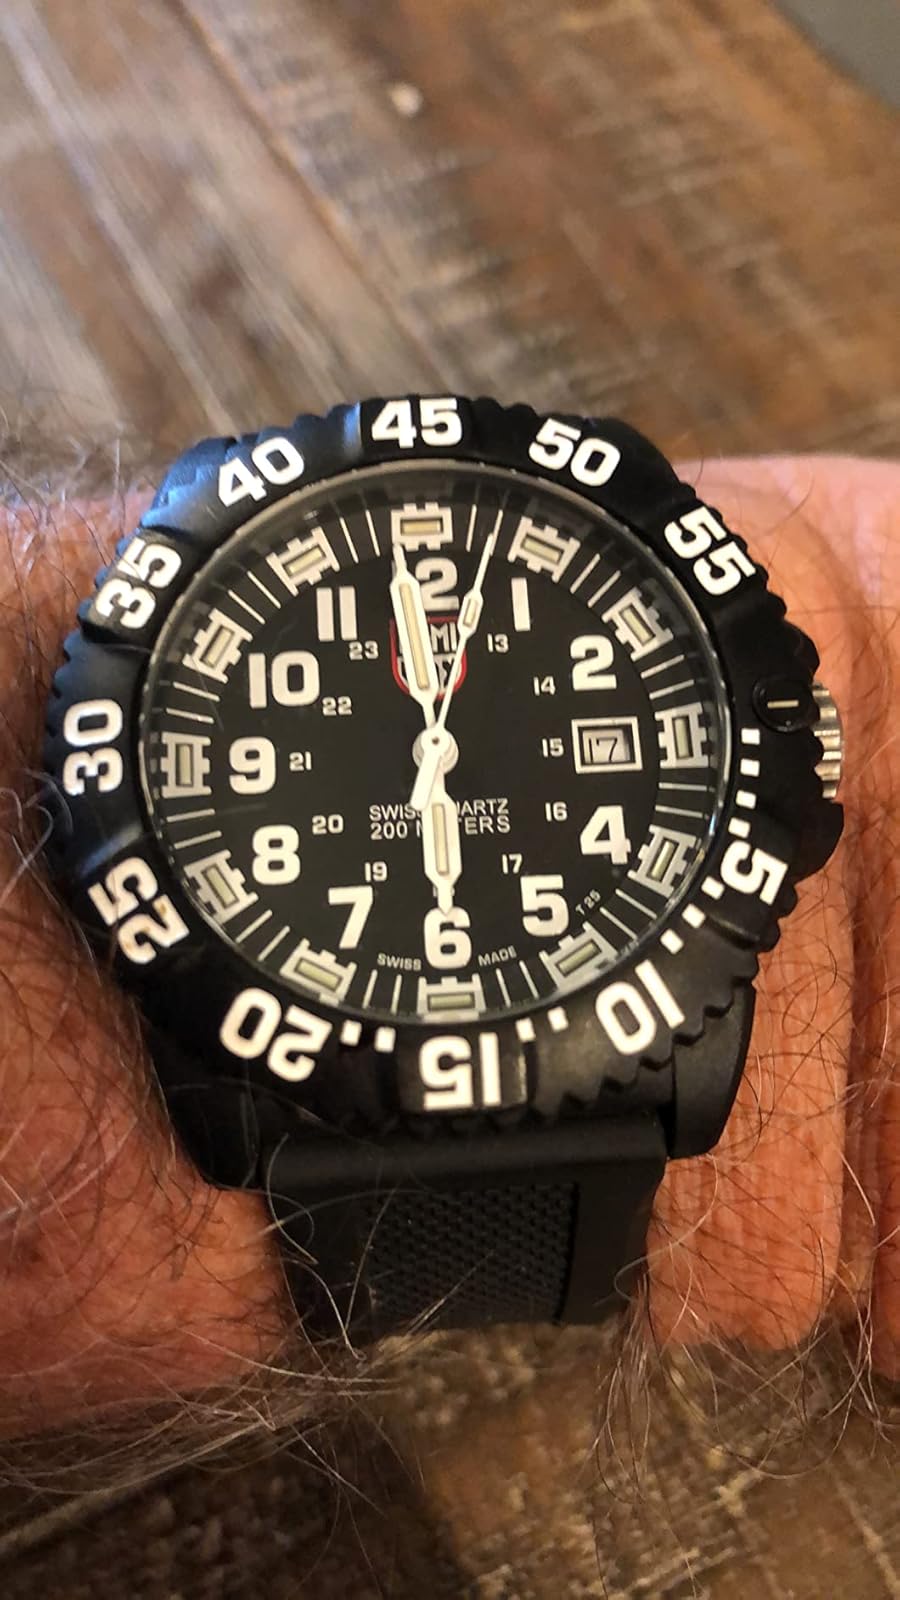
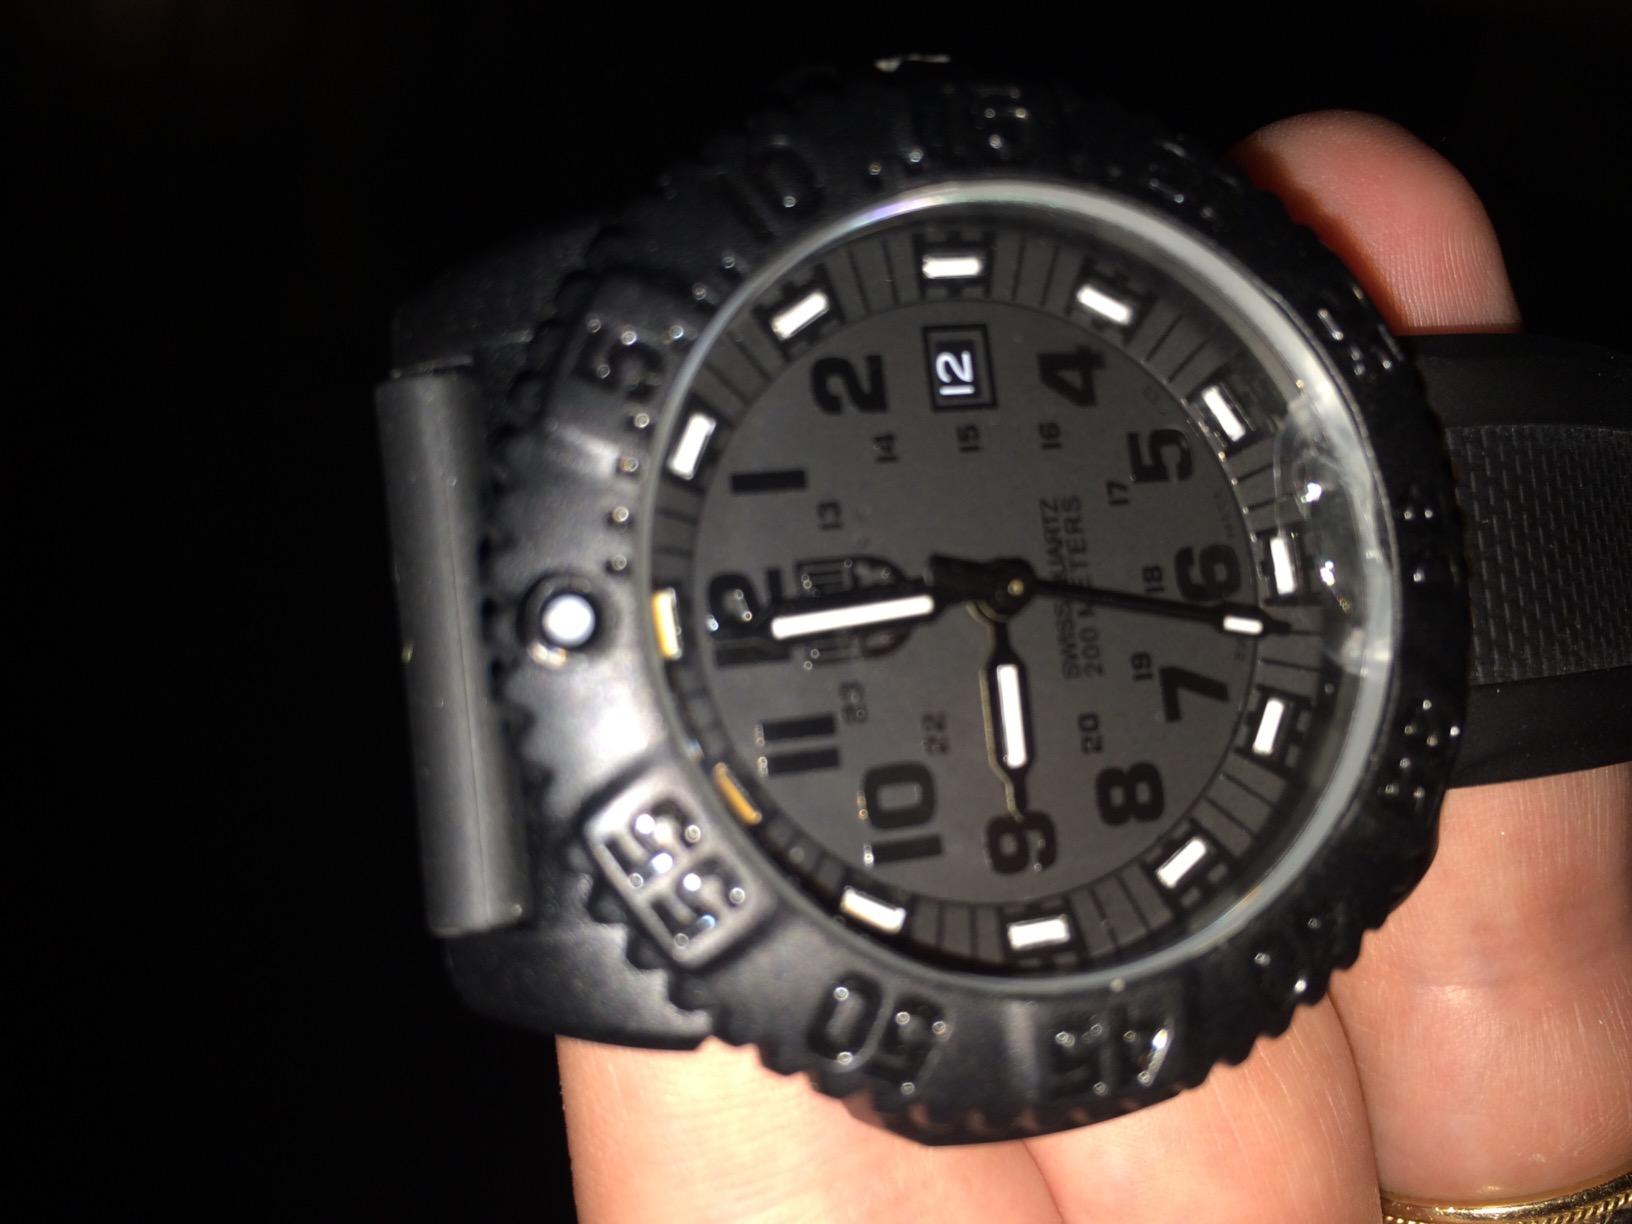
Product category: accessories_watch
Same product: no